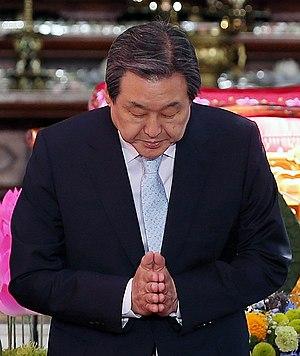
Les élections législatives sud-coréennes de 2016 se déroulent le 13 avril 2016, afin de renouveler les députés du Gukhoe, chambre unique du Parlement, pour un mandat de quatre ans.